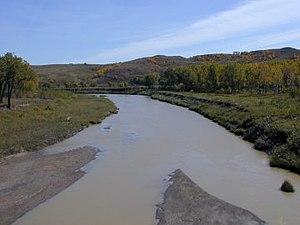
La Grand River est un affluent de la rivière Missouri dans le Dakota du Nord et le Dakota du Sud aux États-Unis, donc un sous-affluent du Mississippi.